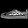
Label: Sneaker